Louroux Priory

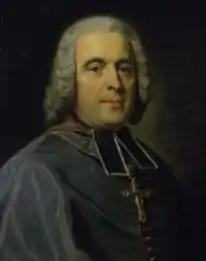
Joachim François Mamert de Conzié, the archbishop who drew up the 1784 lease.

When Louis, Count of Clermont took over as head of Marmoutier, he recognized that the seigneury and "château" of Le Louroux, together with an estate including a park of five to six acres, were the responsibility of the abbey. The park included 600 200-year-old trees, most of which had been decimated. Between 1721 and 1739, during the Bourbon-Condé's abbacy, several works were undertaken. The total cost was 4,447 livres. As early as 1721, Abbé Bourbon-Condé asked the King to allow him to cut down the bicentenary trees to finance the work. On 12 September, Louis XV agreed to this request. A document dated 27 September 1732, shows that repairs to the priory's bridge (referred to as the "château"), a cistern, and various other works were carried out thanks to the adjudication of a 200-hectare oak grove in Louroux. The sale of the oak grove was authorized by Louis XV.